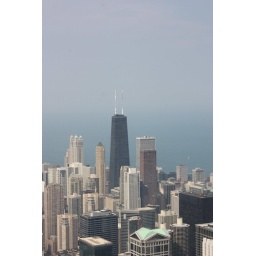
Taken from Sear's (Willis Tower) observation deck. The tall black building is the John Hancock Tower in the background.